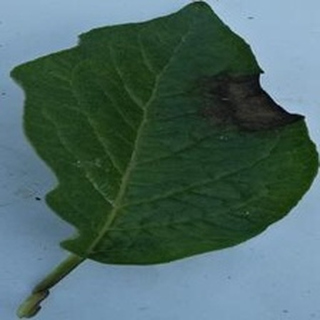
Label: potato_late_blight